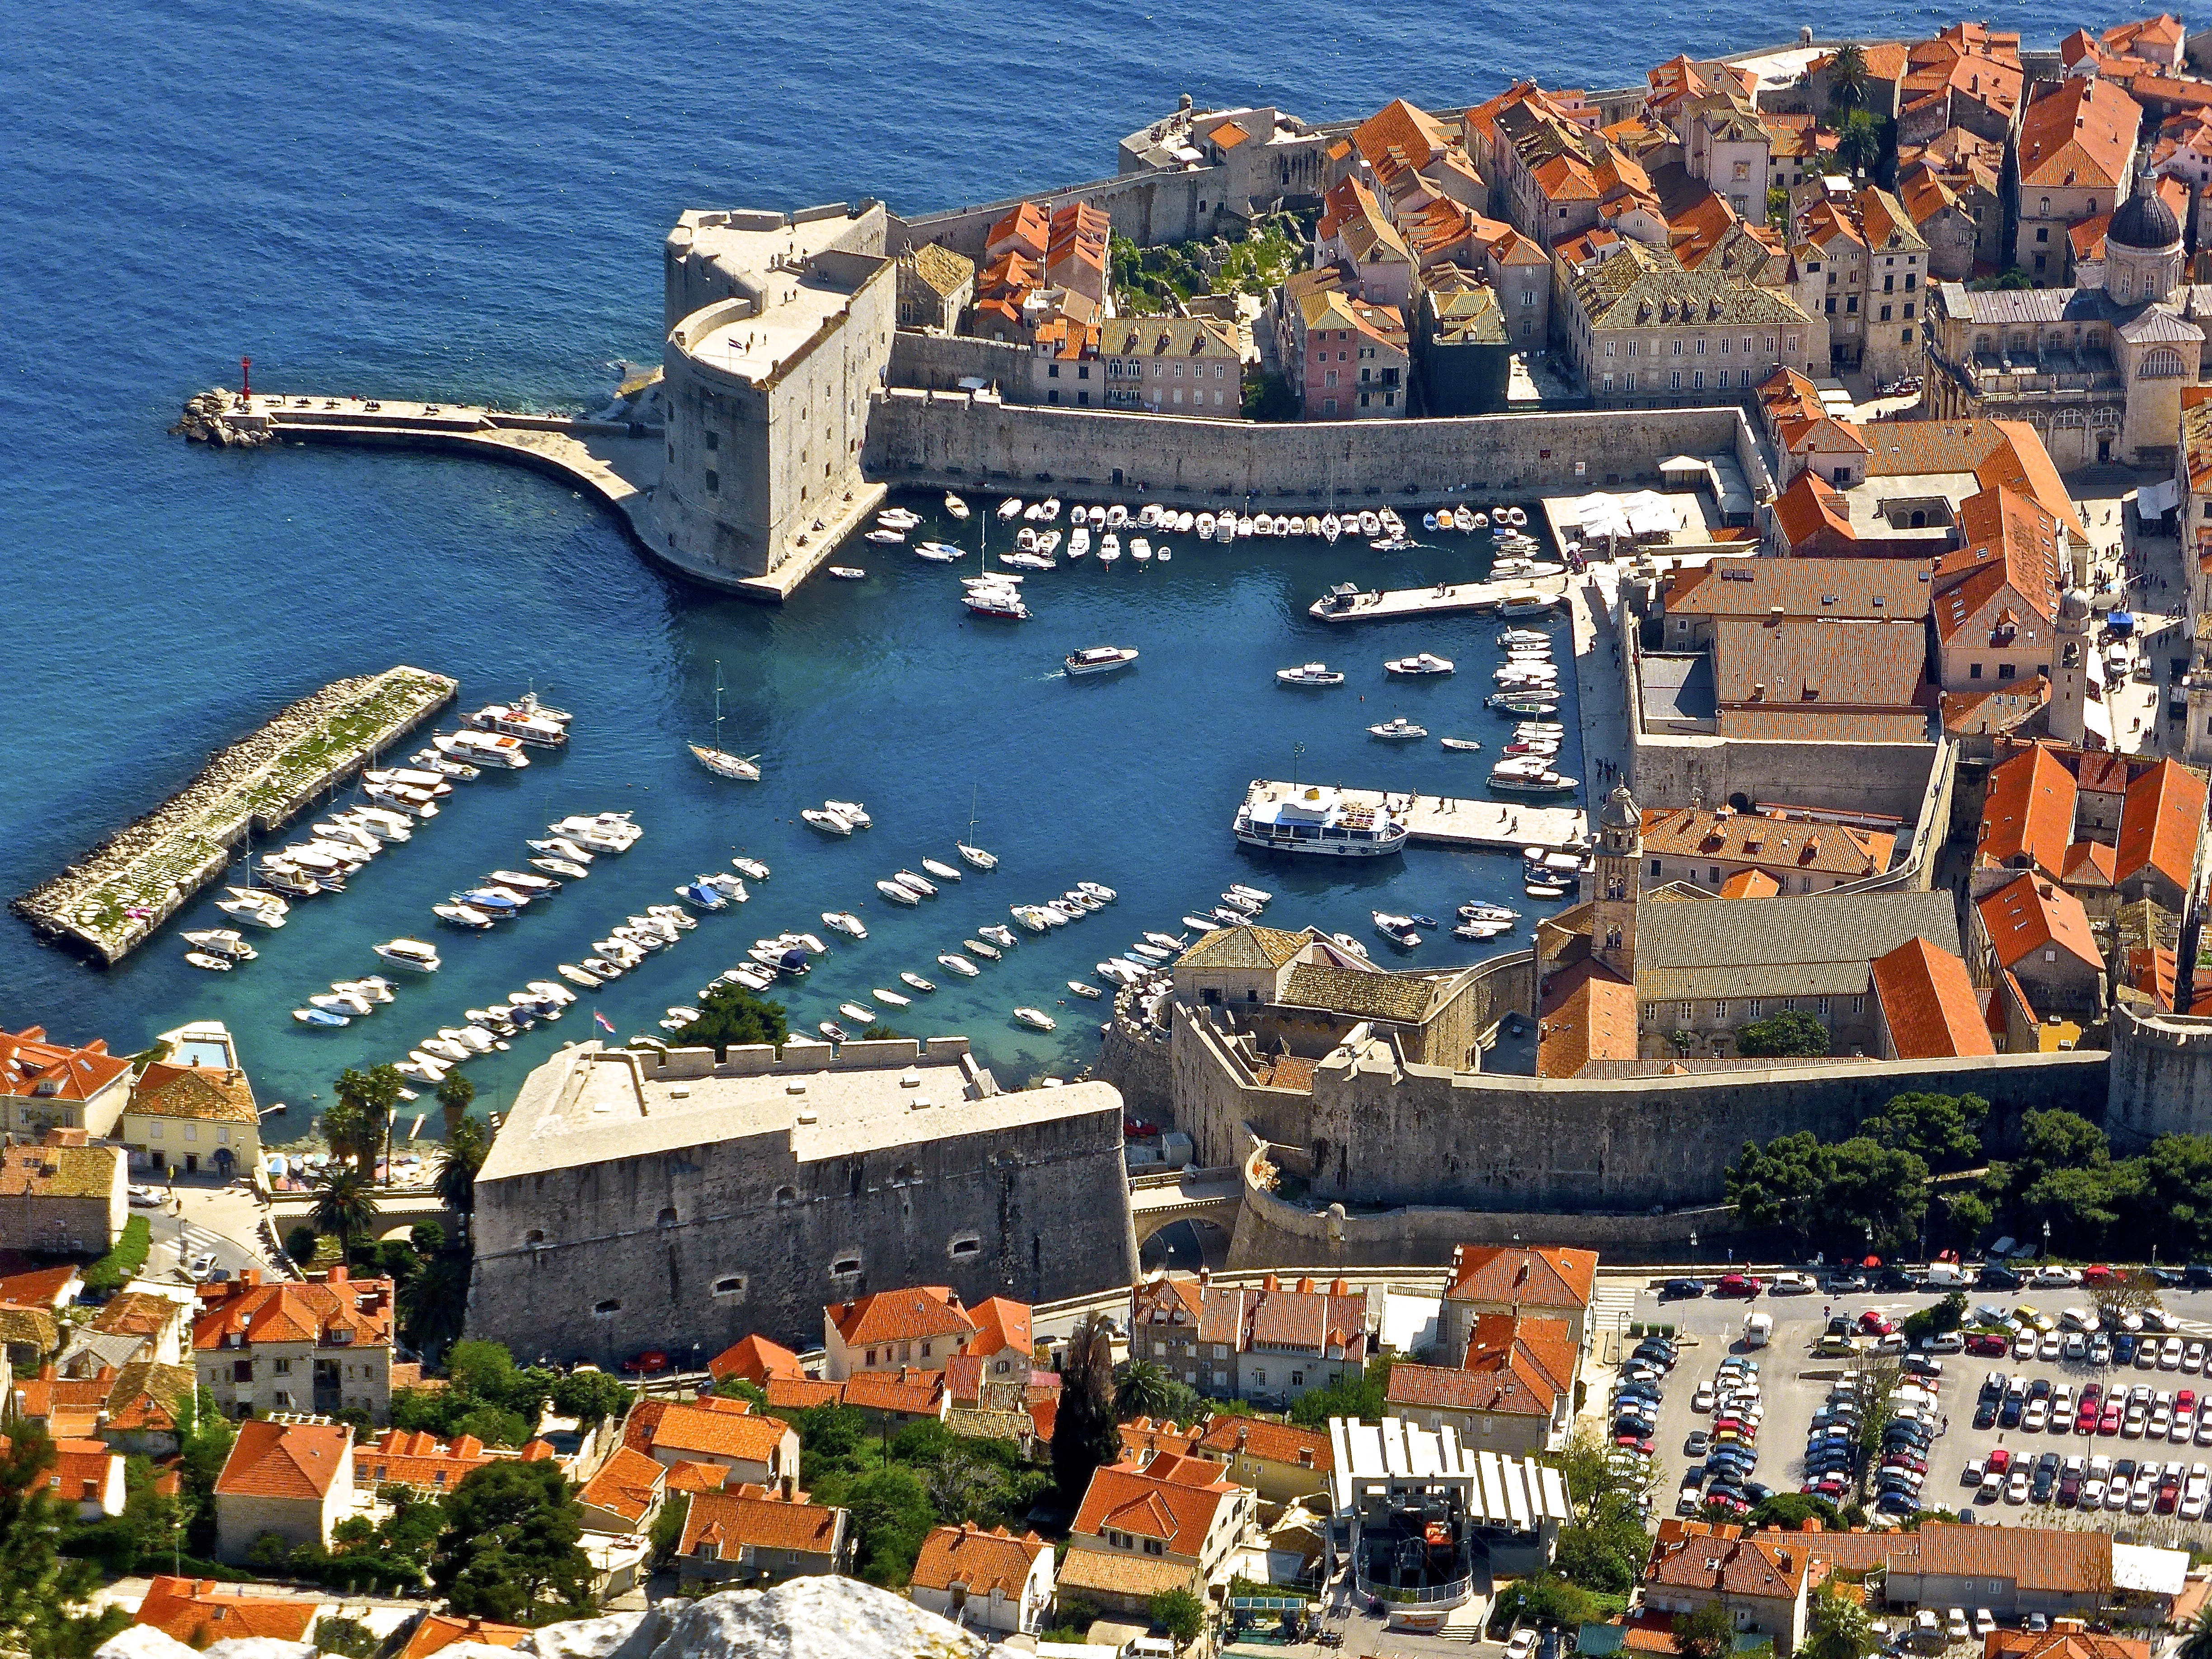
sea, coast, dock, architecture, town, cityscape, mediterranean, bay, landmark, harbor, harbour, marina, port, attraction, historic, fortification, tourism, medieval, fortress, croatia, infrastructure, dubrovnik, heritage, adriatic, dalmatia, bird's eye view, aerial photography, residential area, human settlement